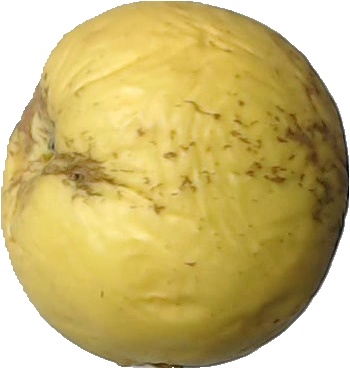
Label: apple_golden_1